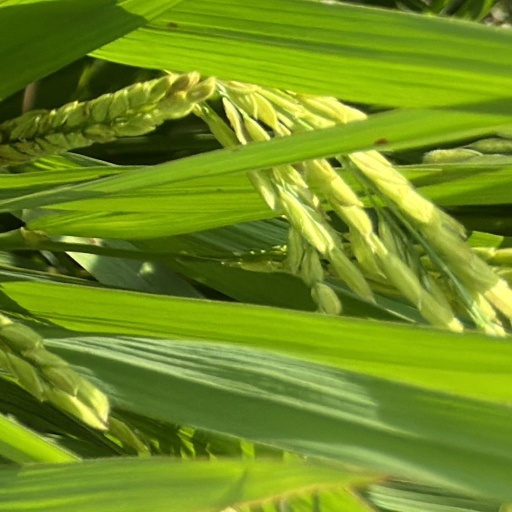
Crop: rice